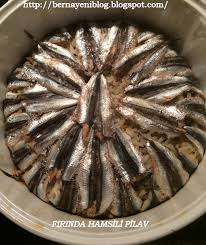
Yemek: hamsi